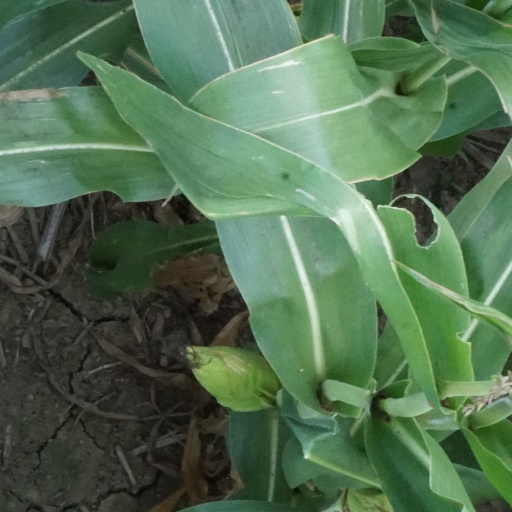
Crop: maize; corn